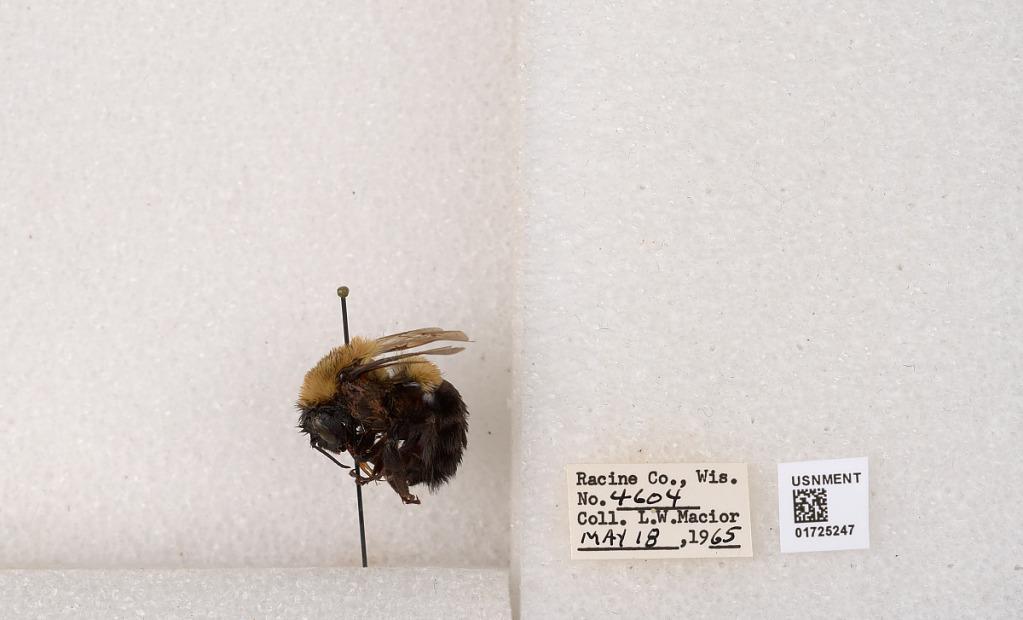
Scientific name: Bombus impatiens Cresson
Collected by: L. Macior
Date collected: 1965-5-18
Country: United States
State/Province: Wisconsin
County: Racine
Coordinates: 42.7299, -87.8123